Dual in-line package

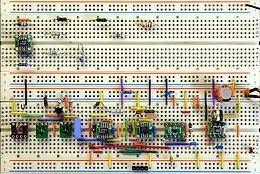
Breadboard prototype: Ultrasonic microphone preamp build with SMD-parts soldered to DIP and SIP breakout boards

DIPs are commonly used for integrated circuits (ICs). Other devices in DIP packages include resistor networks, DIP switches, LED segmented and bar graph displays, and electromechanical relays.